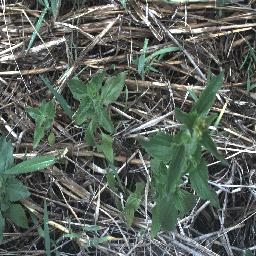
Label: siam_weed